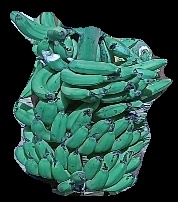
Variety: pachbale
Grade: grade3